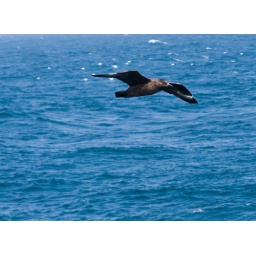
A Great skua flying around the boat